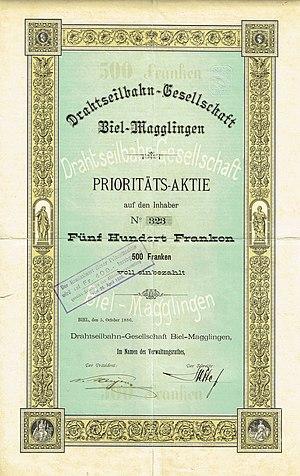
Le funiculaire Bienne-Macolin est un funiculaire qui relie la ville de Bienne à Macolin dans le canton de Berne en Suisse.